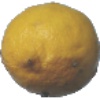
Label: lemon